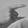
ASL letter: G